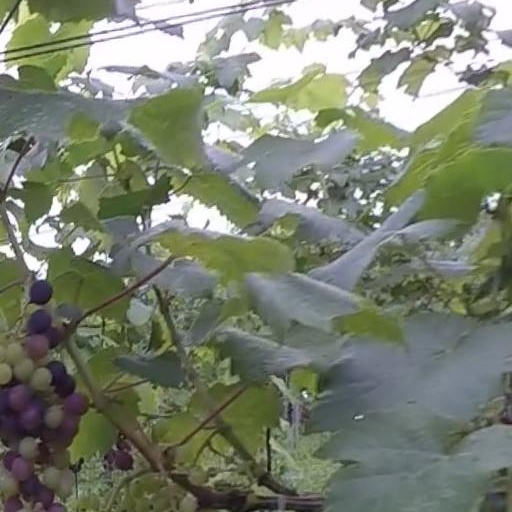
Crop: grape